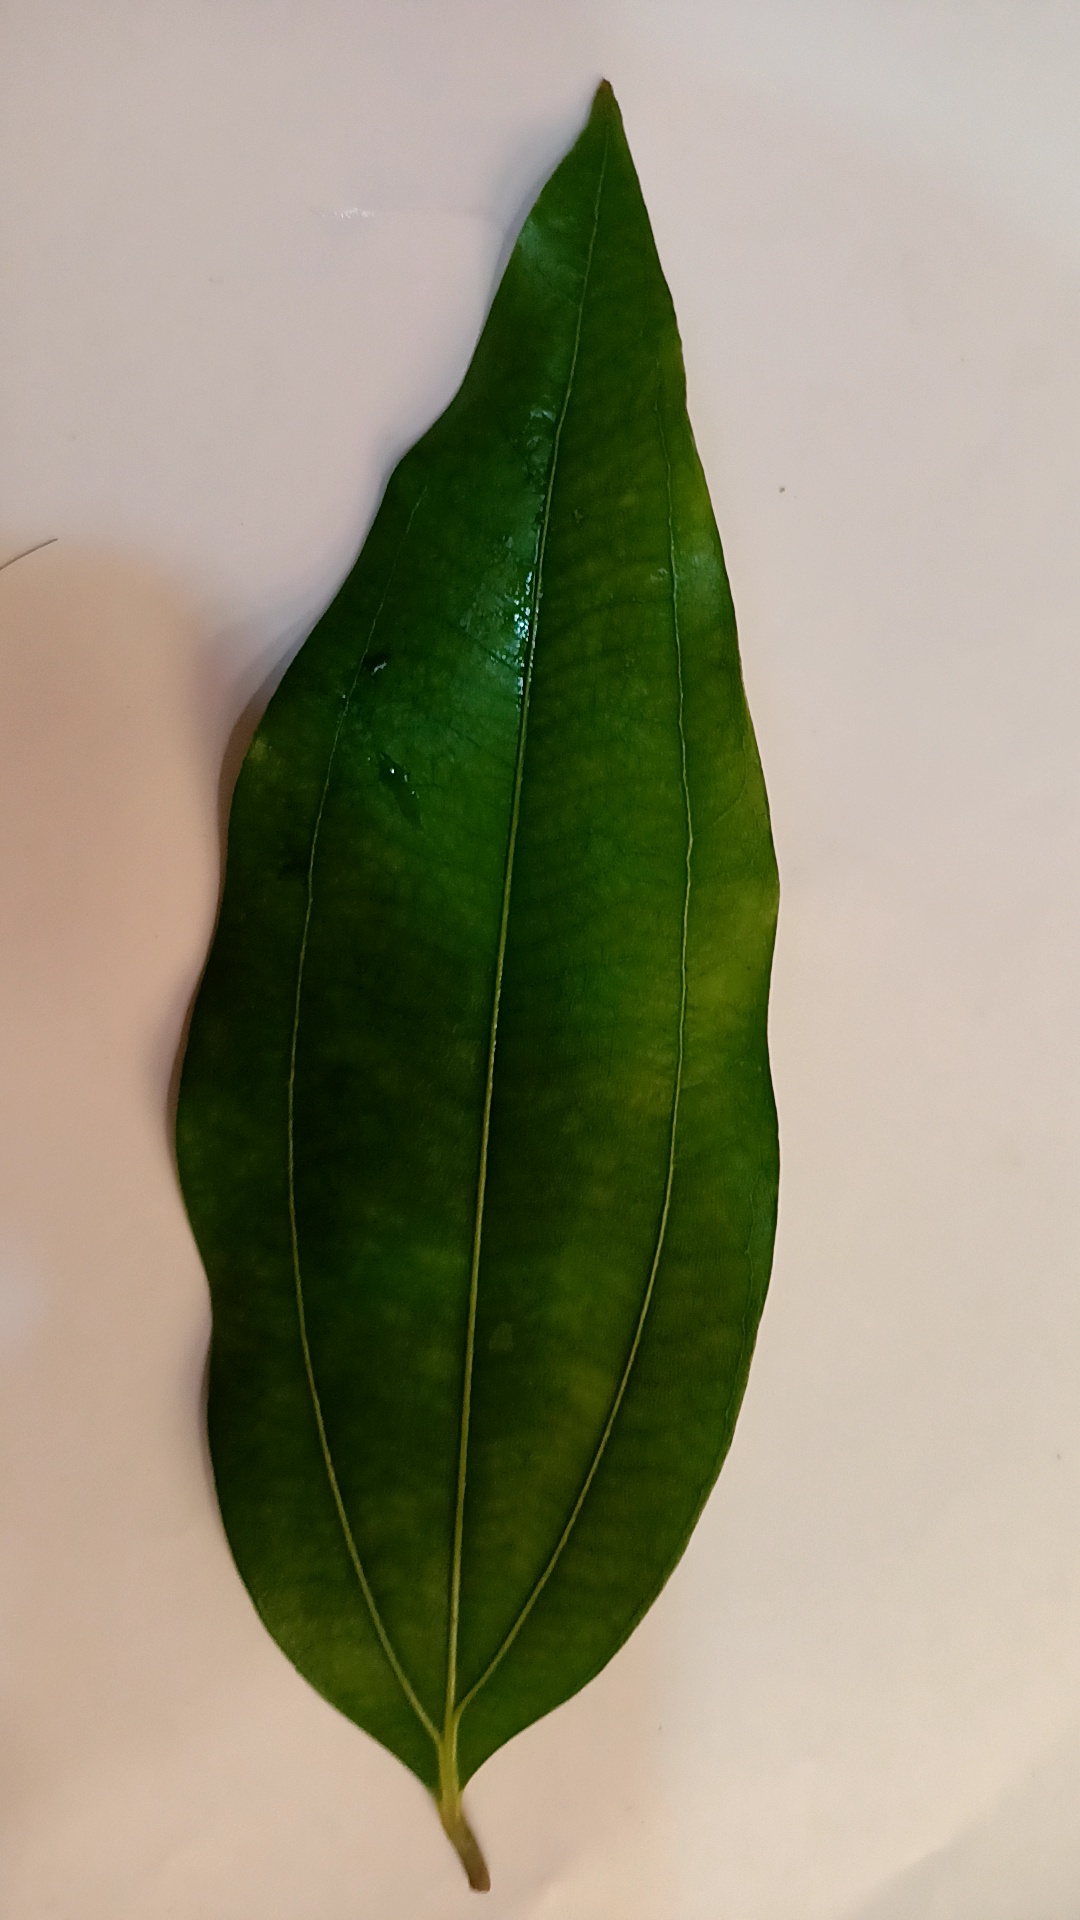
Label: Healthy